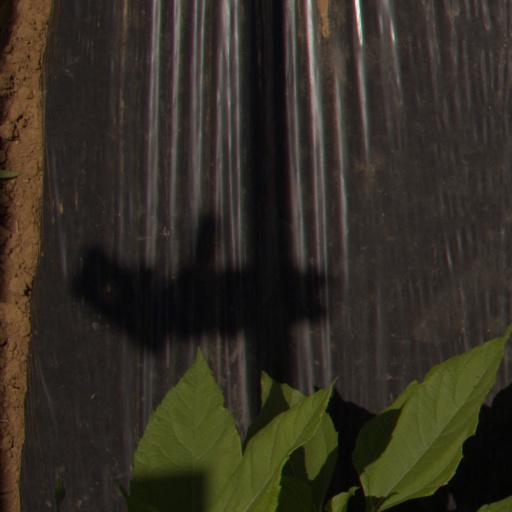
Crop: Jerusalem artichoke